God's Not Dead (film)

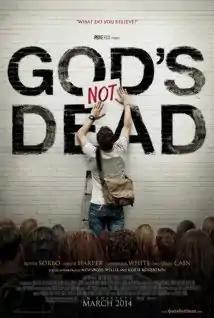
Theatrical release poster

God's Not Dead is a 2014 American Christian drama film directed by Harold Cronk and starring Kevin Sorbo, Shane Harper, David A. R. White, and Dean Cain. Written by Cary Solomon and Chuck Konzelman from a story they co-wrote with Hunter Dennis and inspired by Rice Broocks' book "God's Not Dead: Evidence for God in an Age of Uncertainty", the film follows a Christian college student (Harper) whose faith is challenged by an atheist philosophy professor (Sorbo), who declares God a pre-scientific fiction. The film was produced by Pure Flix Entertainment in association with Check the Gate Productions, Red Entertainment Group, and Faith Family Films and released theatrically on March 21, 2014, by Freestyle Releasing.